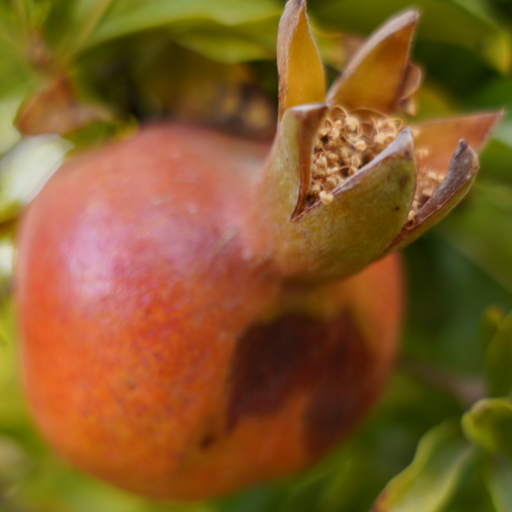
Label: Colletotrichum spp